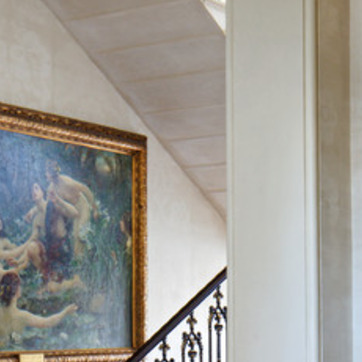
Material: wallpaper